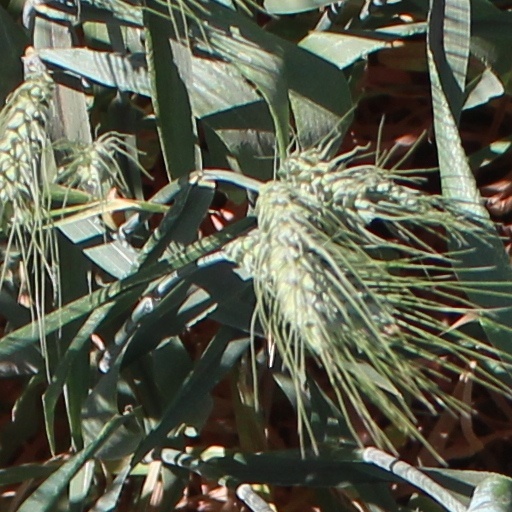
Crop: wheat